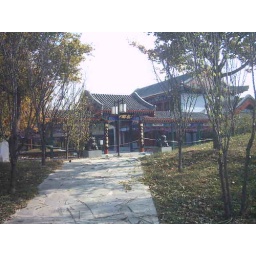
house in the end of road